Fort Williams Park

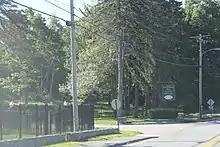
The entrance sign to Fort William Park

Fort Williams Park is a 90-acre park in Cape Elizabeth, Maine, encompassing numerous historical sites. Famous for having Portland Head Light on its grounds, the park also encompasses the decommissioned and largely demolished United States Army post Fort Williams, which was operational during World War I and World War II.